Sky position (RA, Dec in degrees): 228.483, 0.2982
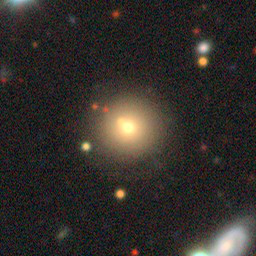
Galaxy morphology: Round Smooth Galaxies